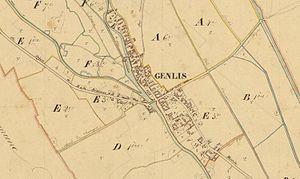
Plan de Genlis en 1843
Genlis est une commune située dans le département de la Côte-d'Or en région Bourgogne-Franche-Comté. Ses habitants sont les Genlisiens et les Genlisiennes.